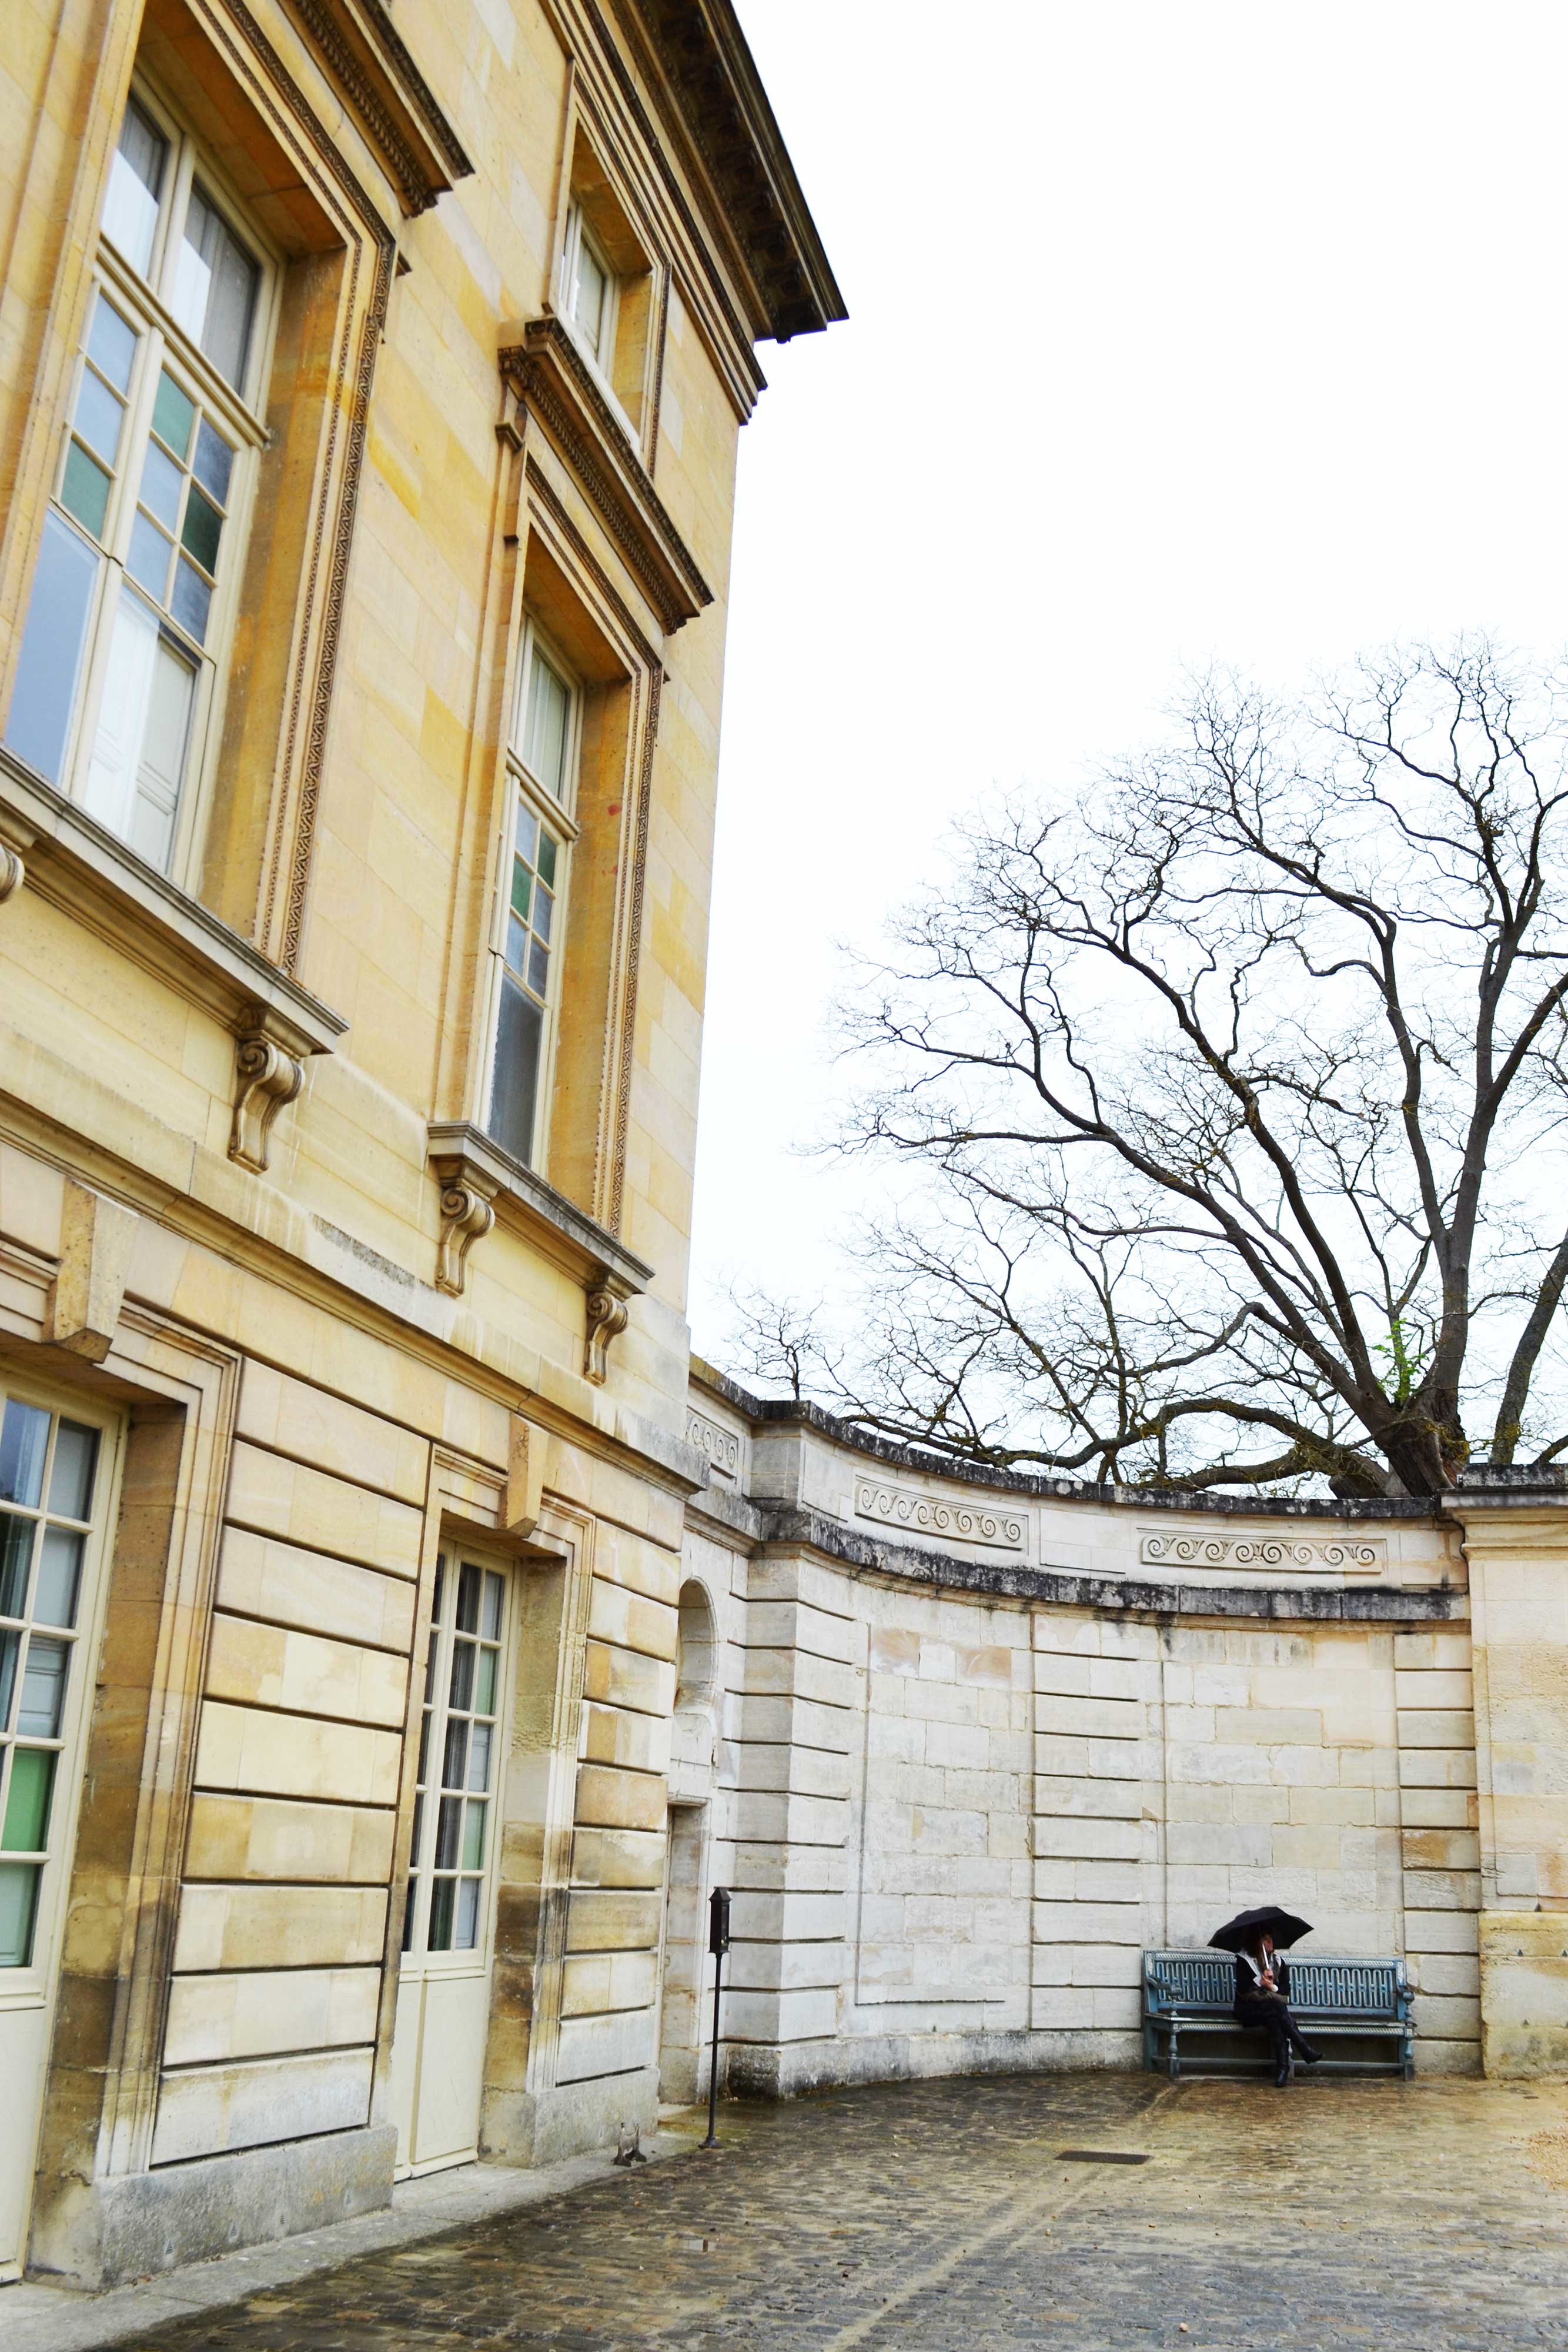
architecture, street, house, town, building, home, facade, property, estate, neighbourhood, residential area